Sister Lúcia

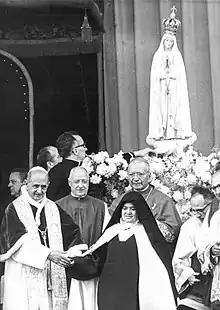
Pope Paul VI with Sister Lúcia in 1967

Lúcia moved to Porto in 1921, and at 14 was admitted as a boarder in the school of the Sisters of St. Dorothy in Vilar, on the city's outskirts. On 24 October 1925, she entered the Institute of the Sisters of St. Dorothy as a postulant in the convent in Pontevedra, Spain, just across the northern Portuguese border. According to Sister Lúcia, on 10 December 1925, she experienced a vision of the Holy Virgin and the Christ Child. The Virgin Mary is said to have requested the practice of the Five First Saturdays devotion. If one fulfilled the conditions on the First Saturday of five consecutive months, the Virgin Mary promised special graces at the hour of death.